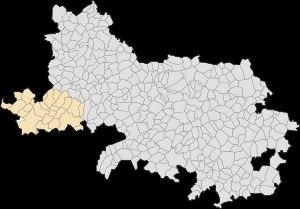
Willencourt est une commune française située dans le département du Pas-de-Calais en région Hauts-de-France.